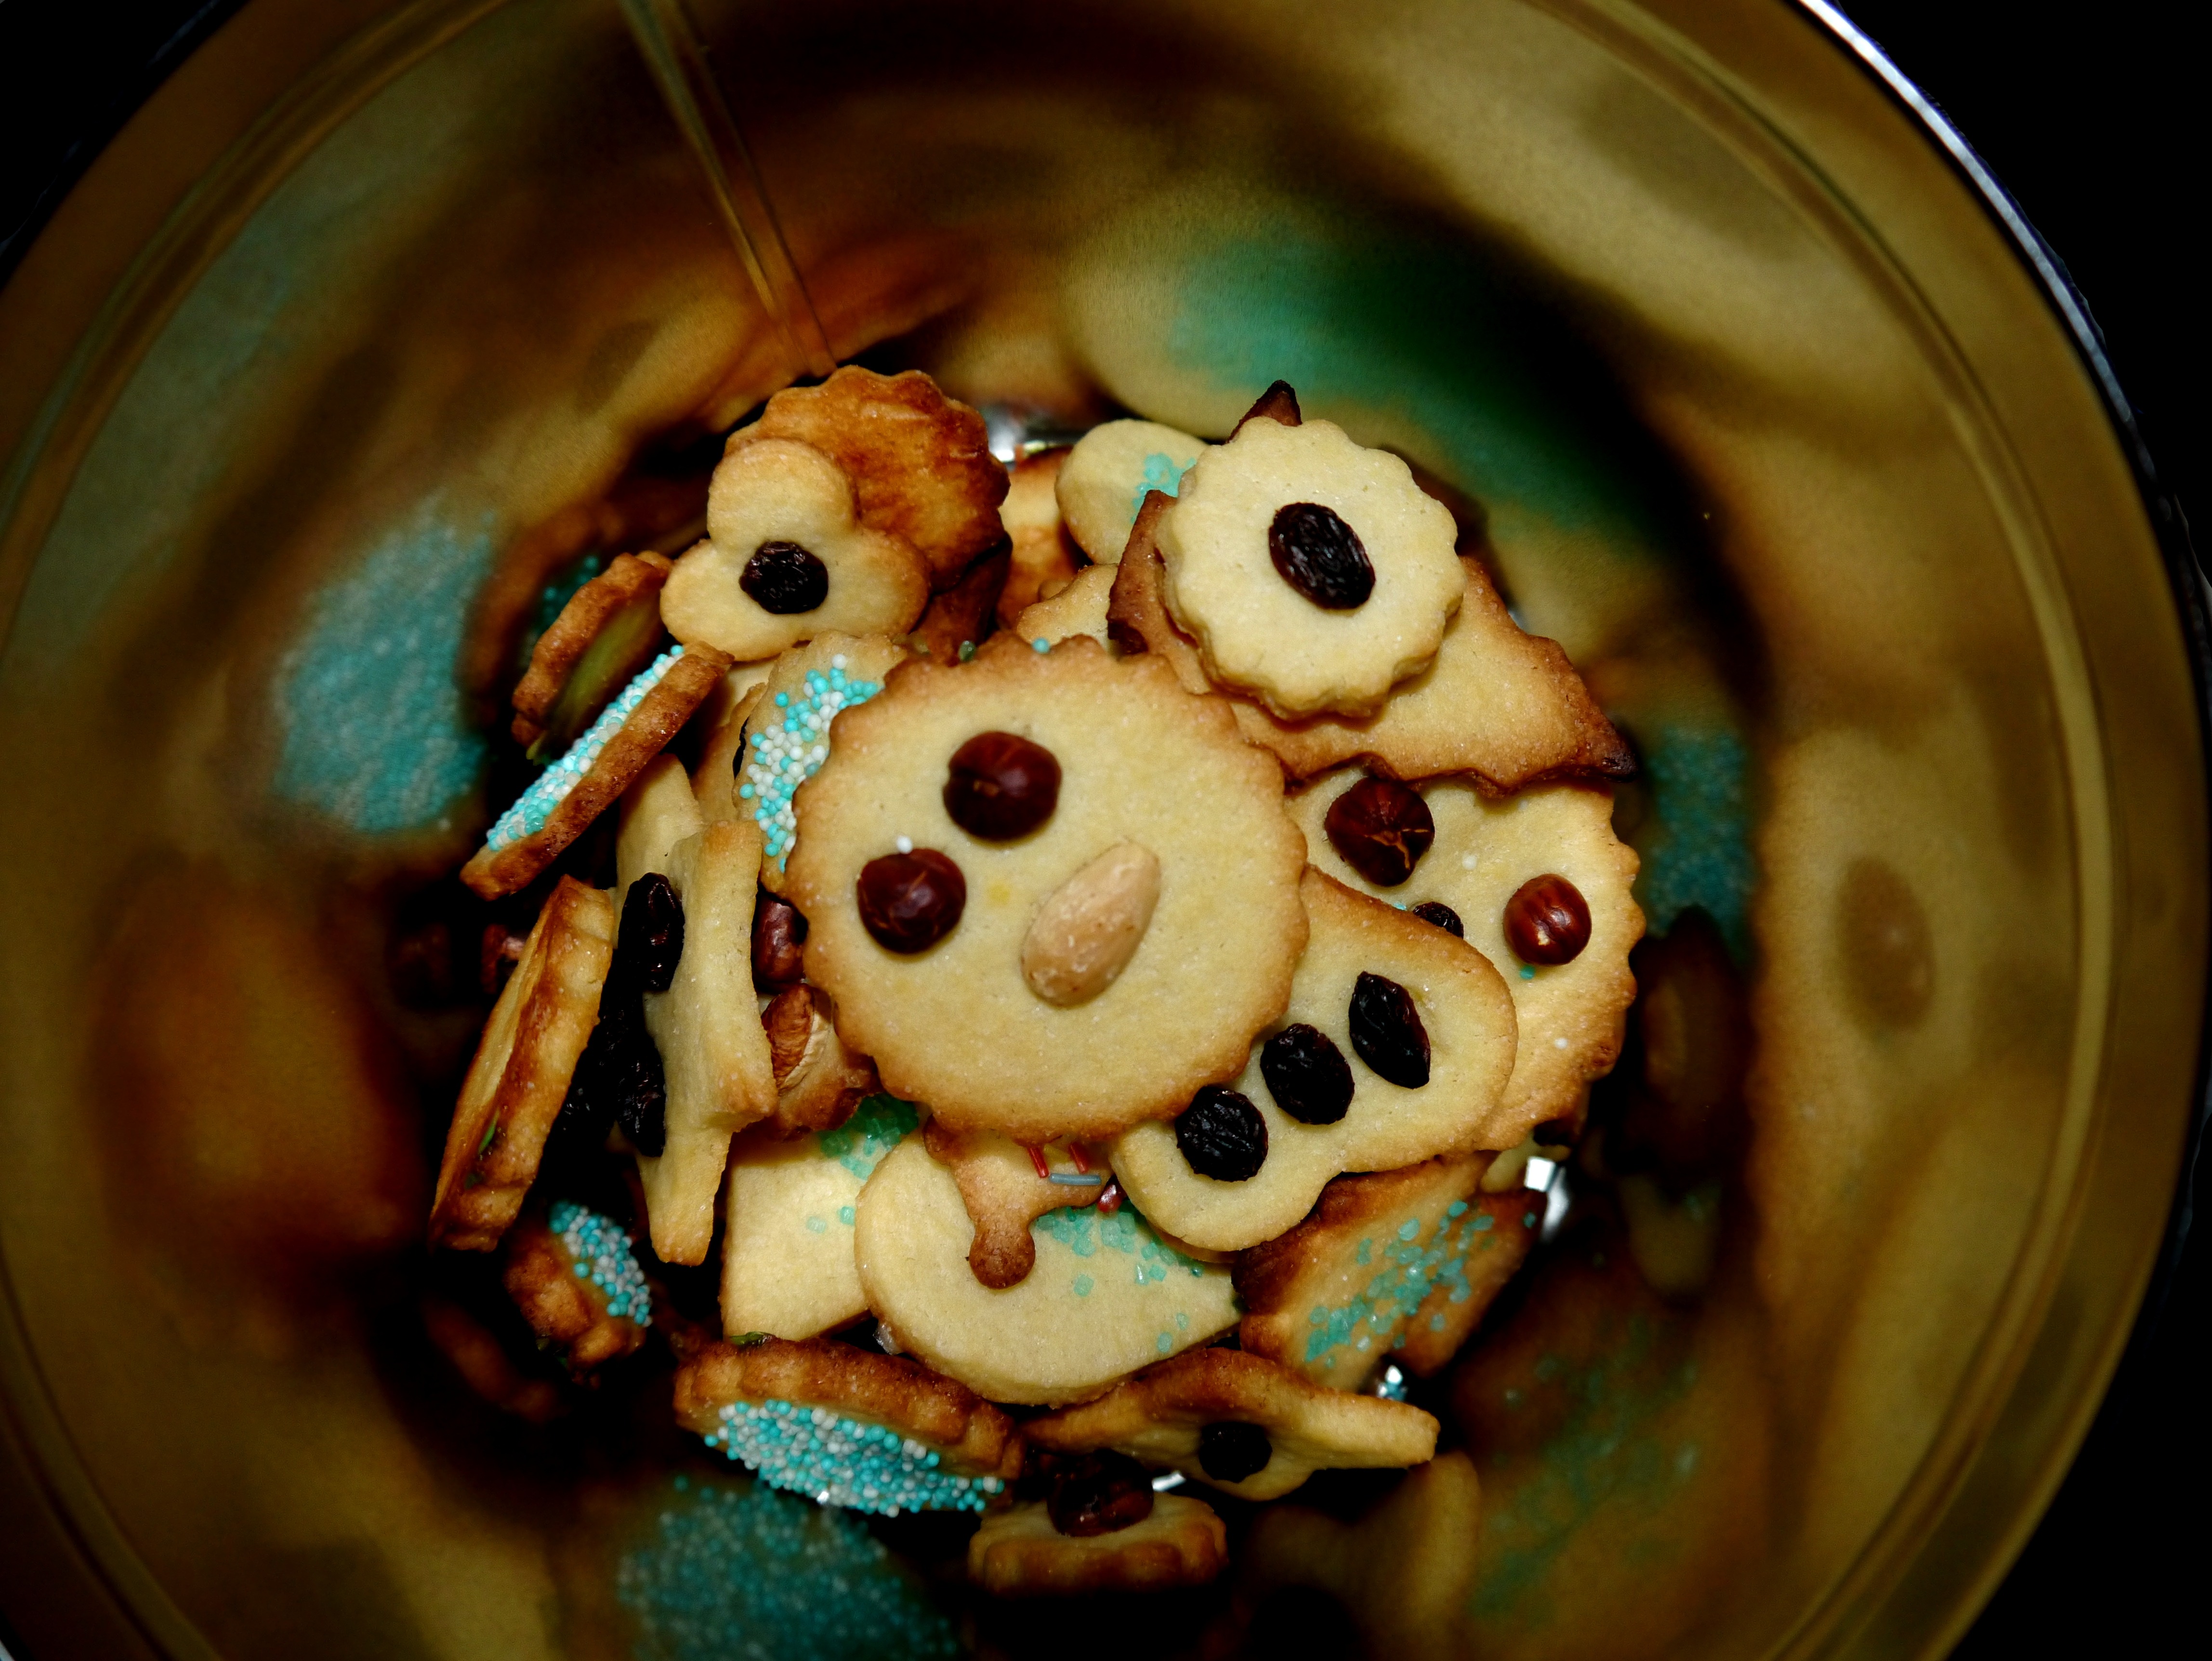
food, box, black, dessert, close up, christmas cookies, cookies, gold, eye, organ, sweetness, macro photography, tin can, snack food, cookies and crackers